Environmental sculpture

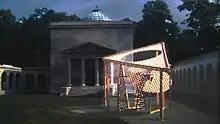
"Lumen Poem", by Jean-Max Albert, 1985

A second sense of the term "environmental sculpture", with a somewhat different emphasis, is sculpture "created for" a particular set of surroundings. Thus, contemporary sculptor Beth Galston writes: "An environmental sculptor plans a piece from the very beginning in relationship to its surroundings. The site is a catalyst, becoming part of the creative process." This is quite different from a Nevelson sculpture, which can usually be moved from place to place, like a conventional sculpture, without losing its meaning and effectiveness.